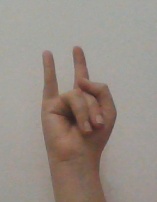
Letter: la